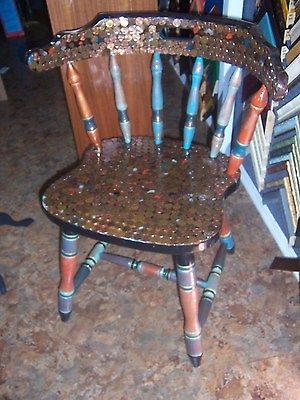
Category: chair